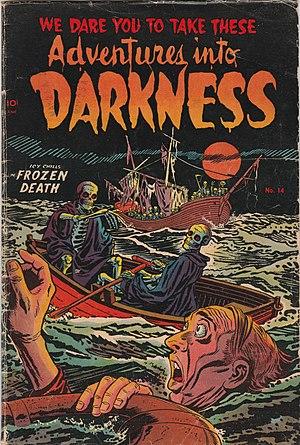
L'âge d'argent des comics est une période de l'histoire de la bande dessinée américaine où le succès commercial des principaux comic books s'accompagne de diverses évolutions artistiques. C'est le retour des comics de super-héros — alors passés de mode depuis plusieurs années — qui marque le début de la période. Succédant à l'âge d'or des comics, et à une période intermédiaire dans la première moitié des années 1950, l'âge d'argent recouvre le laps de temps allant de 1956 à la fin des années 1960. Il laisse ensuite la place à la période suivante, appelée l'âge de bronze, à laquelle succèdera ensuite l'âge moderne. Un certain nombre d'auteurs importants ont contribué à la première partie de l'époque, notamment les scénaristes Stan Lee, Gardner Fox, John Broome et Robert Kanigher, et les dessinateurs Curt Swan, Jack Kirby, Gil Kane, Steve Ditko, Carmine Infantino, John Buscema et John Romita, Sr. À la fin de l'âge d'argent, une nouvelle génération d'auteurs arrive sur le devant de la scène, parmi lesquels des scénaristes comme Denny O'Neil, Mike Friedrich, Roy Thomas, ou Archie Goodwin et des dessinateurs tels que Neal Adams ou Jim Steranko.
L’âge d'or des comics est, dans l'histoire de la bande dessinée américaine, la période qui va de 1938 à 1954. En 1933, Max Gaines crée le format du comic book qui consiste à rééditer des bandes dessinées à succès, appelées comic strips, déjà publiées dans les journaux, mais c'est en 1938, avec l'apparition dans les pages d'Action Comics de Superman, archétype du super-héros, que l'on date le plus souvent le début de cette période. Le comic book est alors un élément important de la culture populaire ; le prix est modique, et les ventes atteignent souvent le million d'exemplaires. L'entrée en guerre des États-Unis en 1941 ne nuit pas à la bonne santé du secteur ; au contraire, les super-héros patriotiques attirent un important lectorat, dont de nombreux militaires envoyés sur le front.
Les comics d'horreur forment un genre de comics apparu dans les années 1940 et qui malgré de nombreux ennuis avec la censure continue à être distribué.